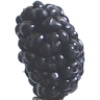
Label: Mulberry 1